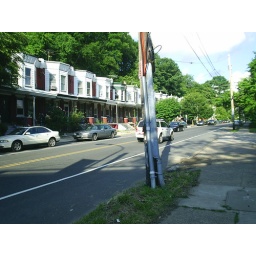
Ridge Avenue houses by the road